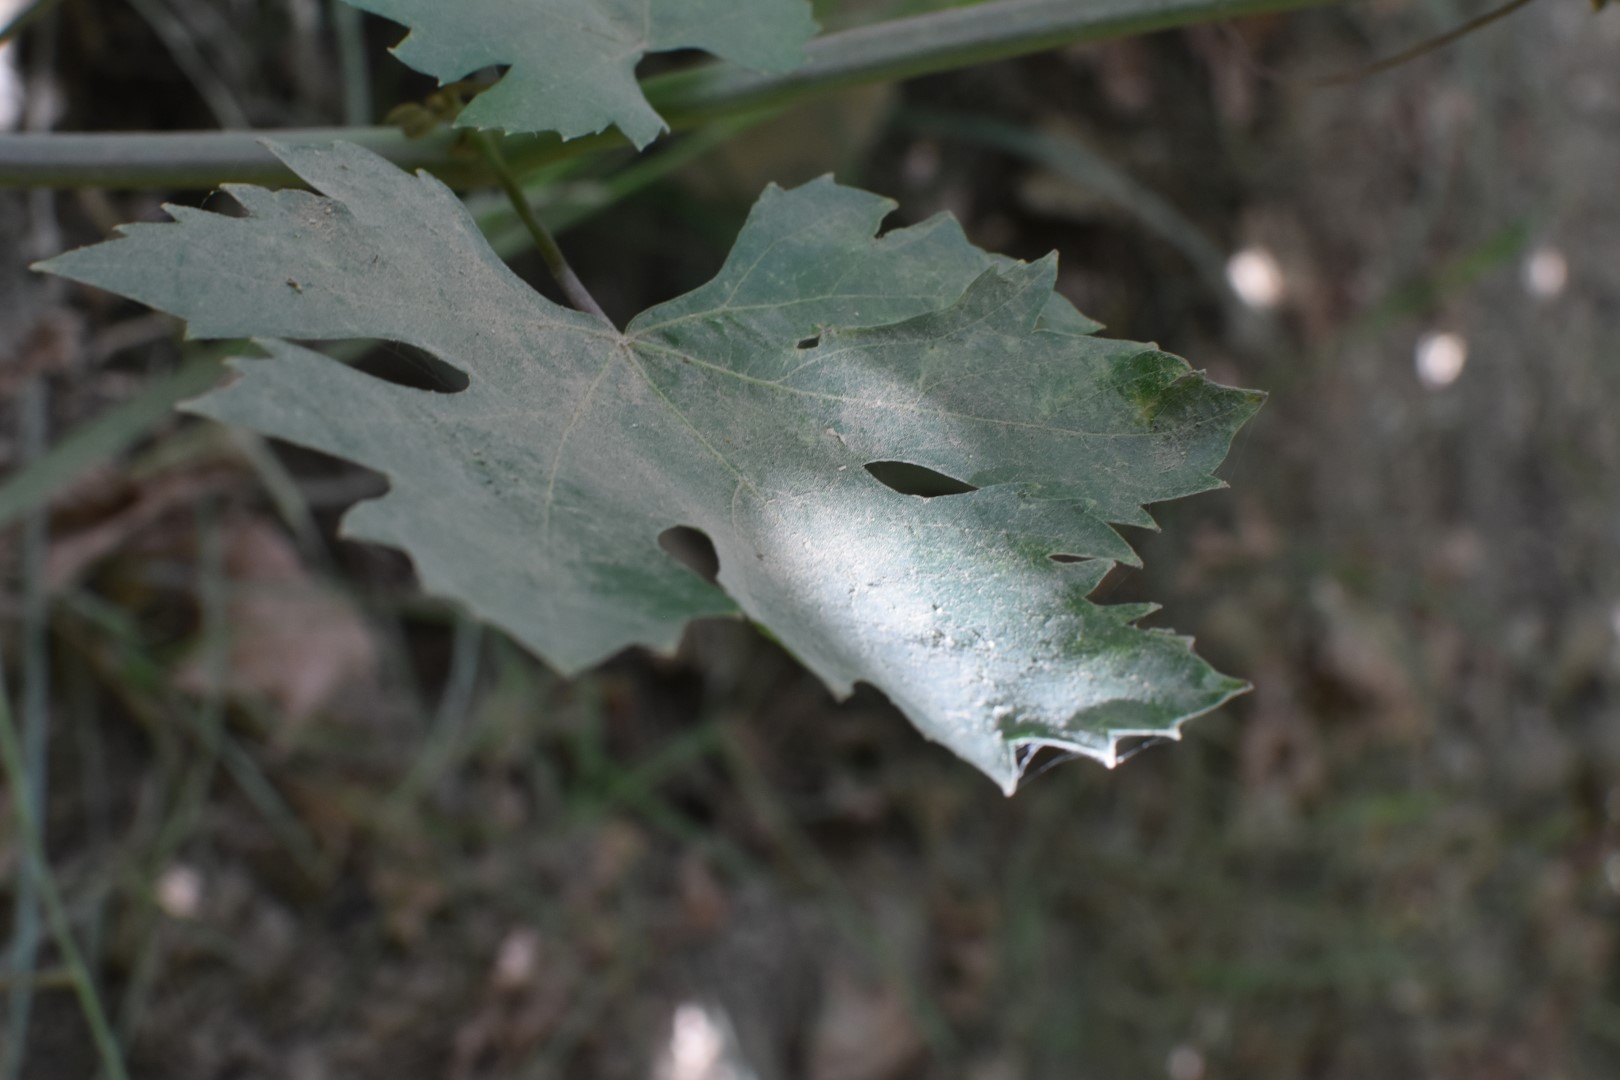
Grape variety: Riasi